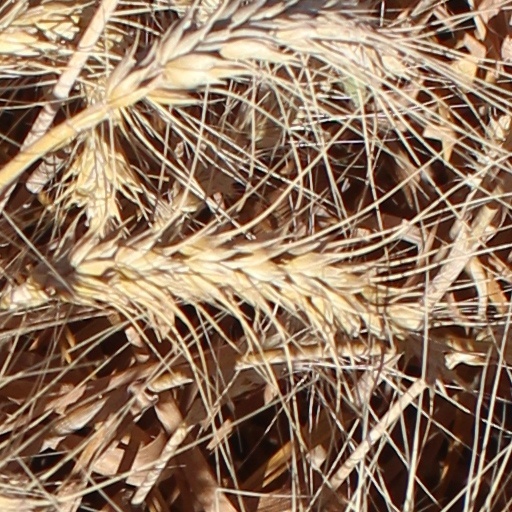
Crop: wheat